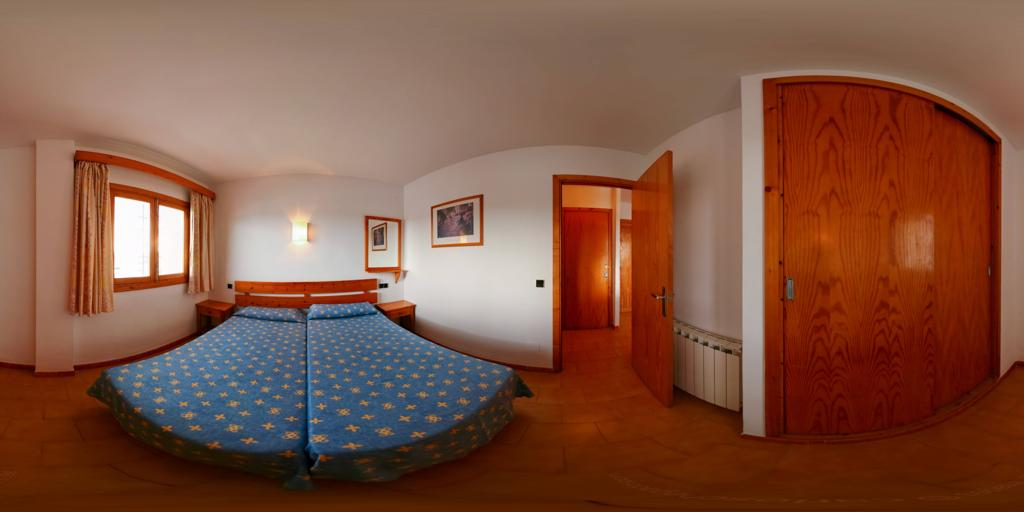
Referred object: window in the room

Referred object: the blue star-patterned bedspread

Referred object: the open bedroom door opposite the bed